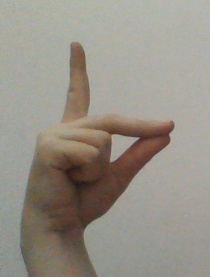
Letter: ta